Question: Please indicate a possible affordance area of the soccer ball that can be used for catching
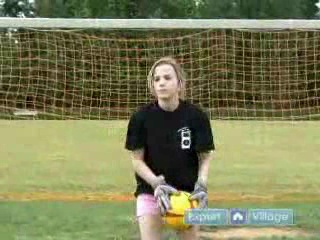
Answer: [161.5, 186, 199.5, 230]